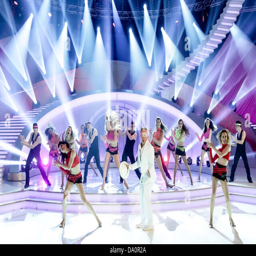
latin pop artist and dancers